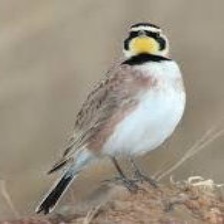
Species: HORNED LARK
Scientific name: EREMOPHILA ALPESTRIS